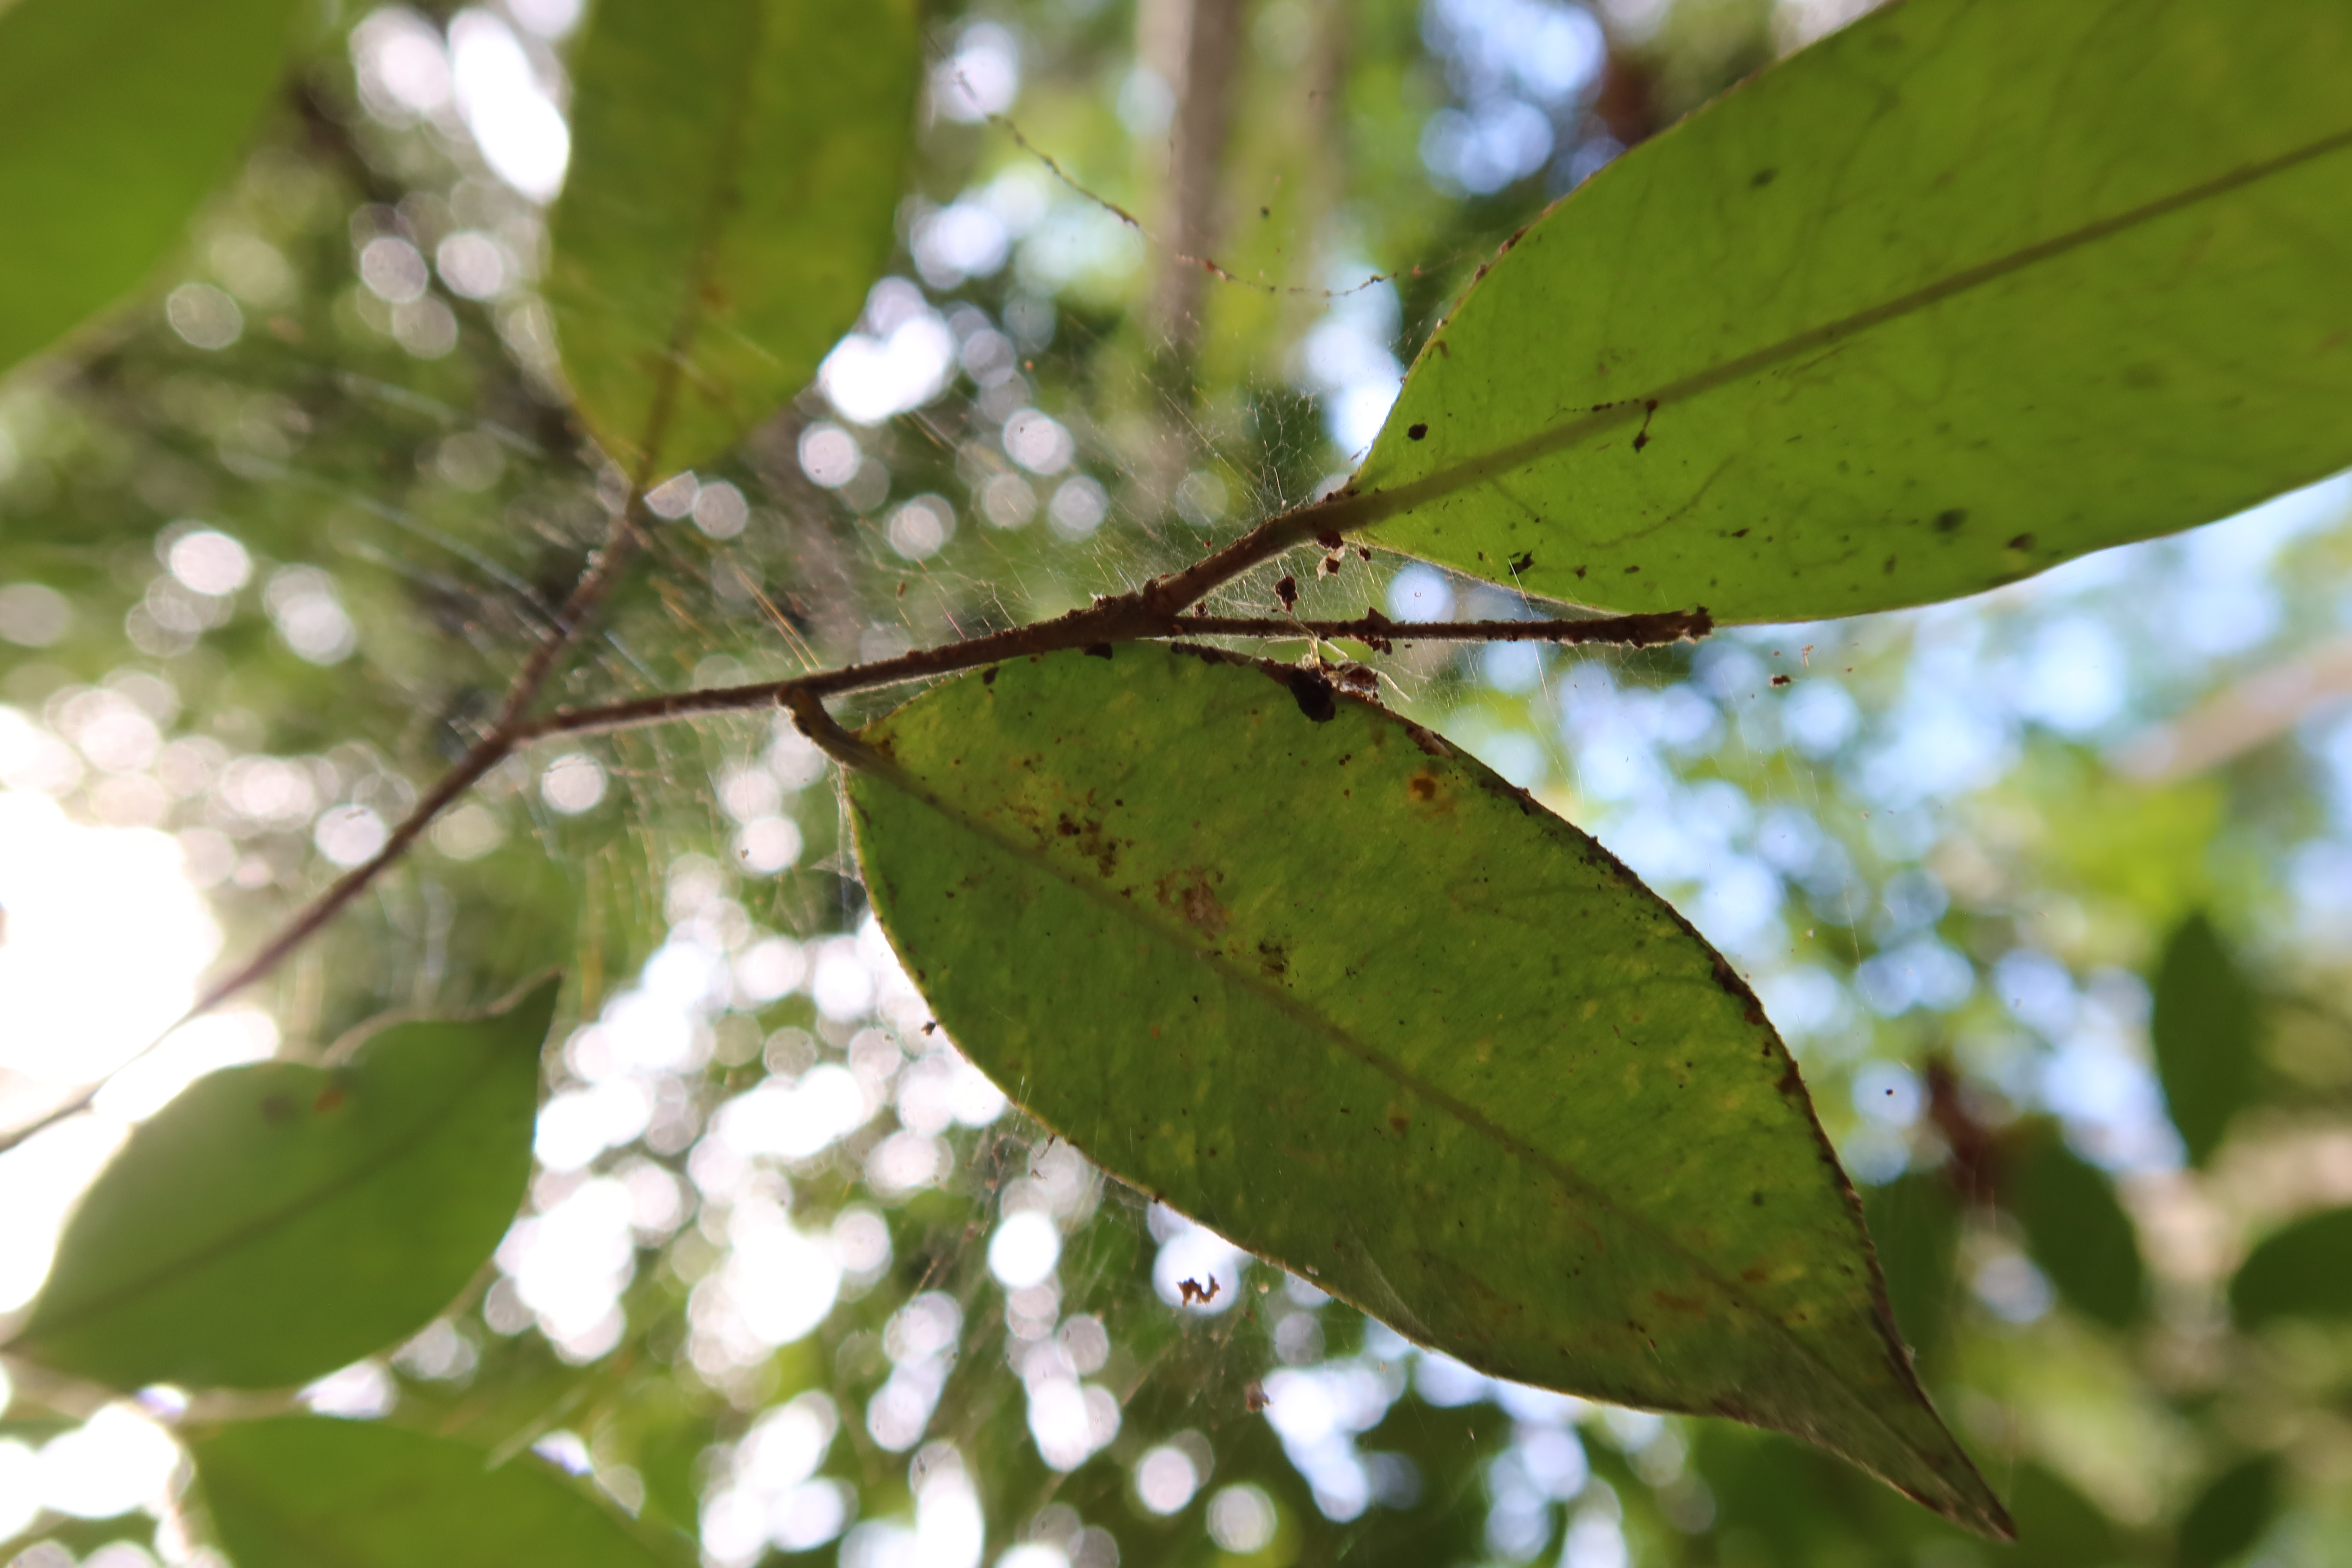
Label: Spiders